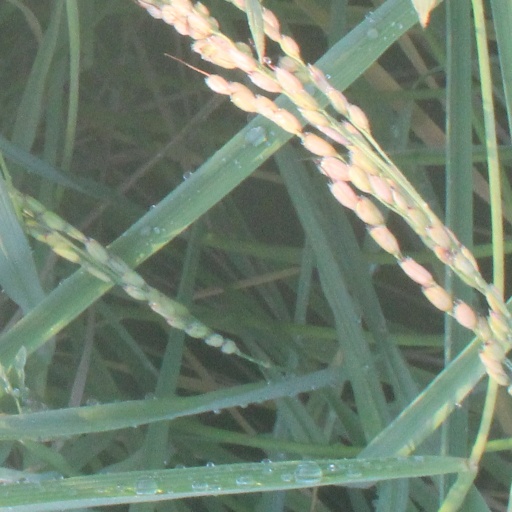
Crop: rice